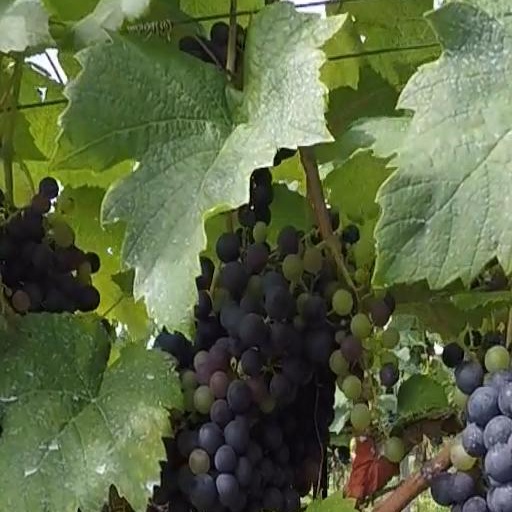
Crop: grape